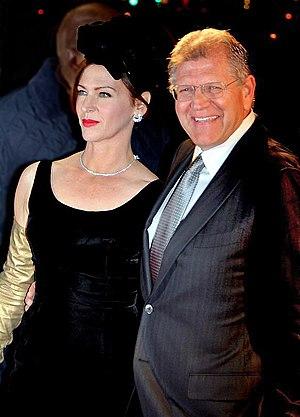
Robert Zemeckis et son épouse Leslie Harter à l'avant-première française de ""Flight""
Robert Lee Zemeckis [ˈɹɑbəɹt liː zəˈmɛkɪs] est un réalisateur, producteur et scénariste américain né le 14 mai 1952 à Chicago.
Leslie Zemeckis, née Leslie Elizabeth Harter le 5 février 1969, est une actrice, productrice, scénariste et réalisatrice-documentariste américaine.